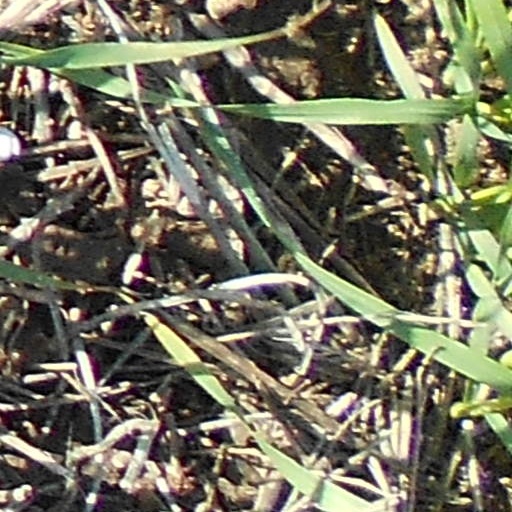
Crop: wheat